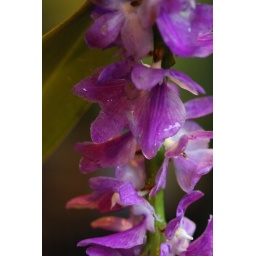
Aerides multiflora blooms, more pictures of flora and fauna in my garden today.